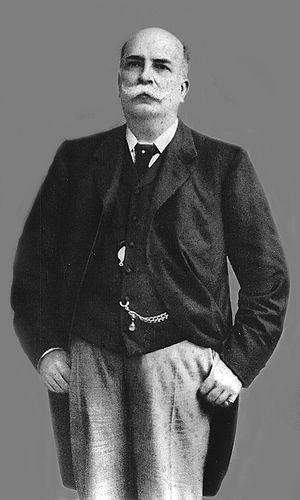
José Maria da Silva Paranhos Júnior, baron de Rio Branco était un avocat, historien, diplomate et homme politique brésilien, qui fut ministre des Affaires étrangères entre 1902 et 1912.